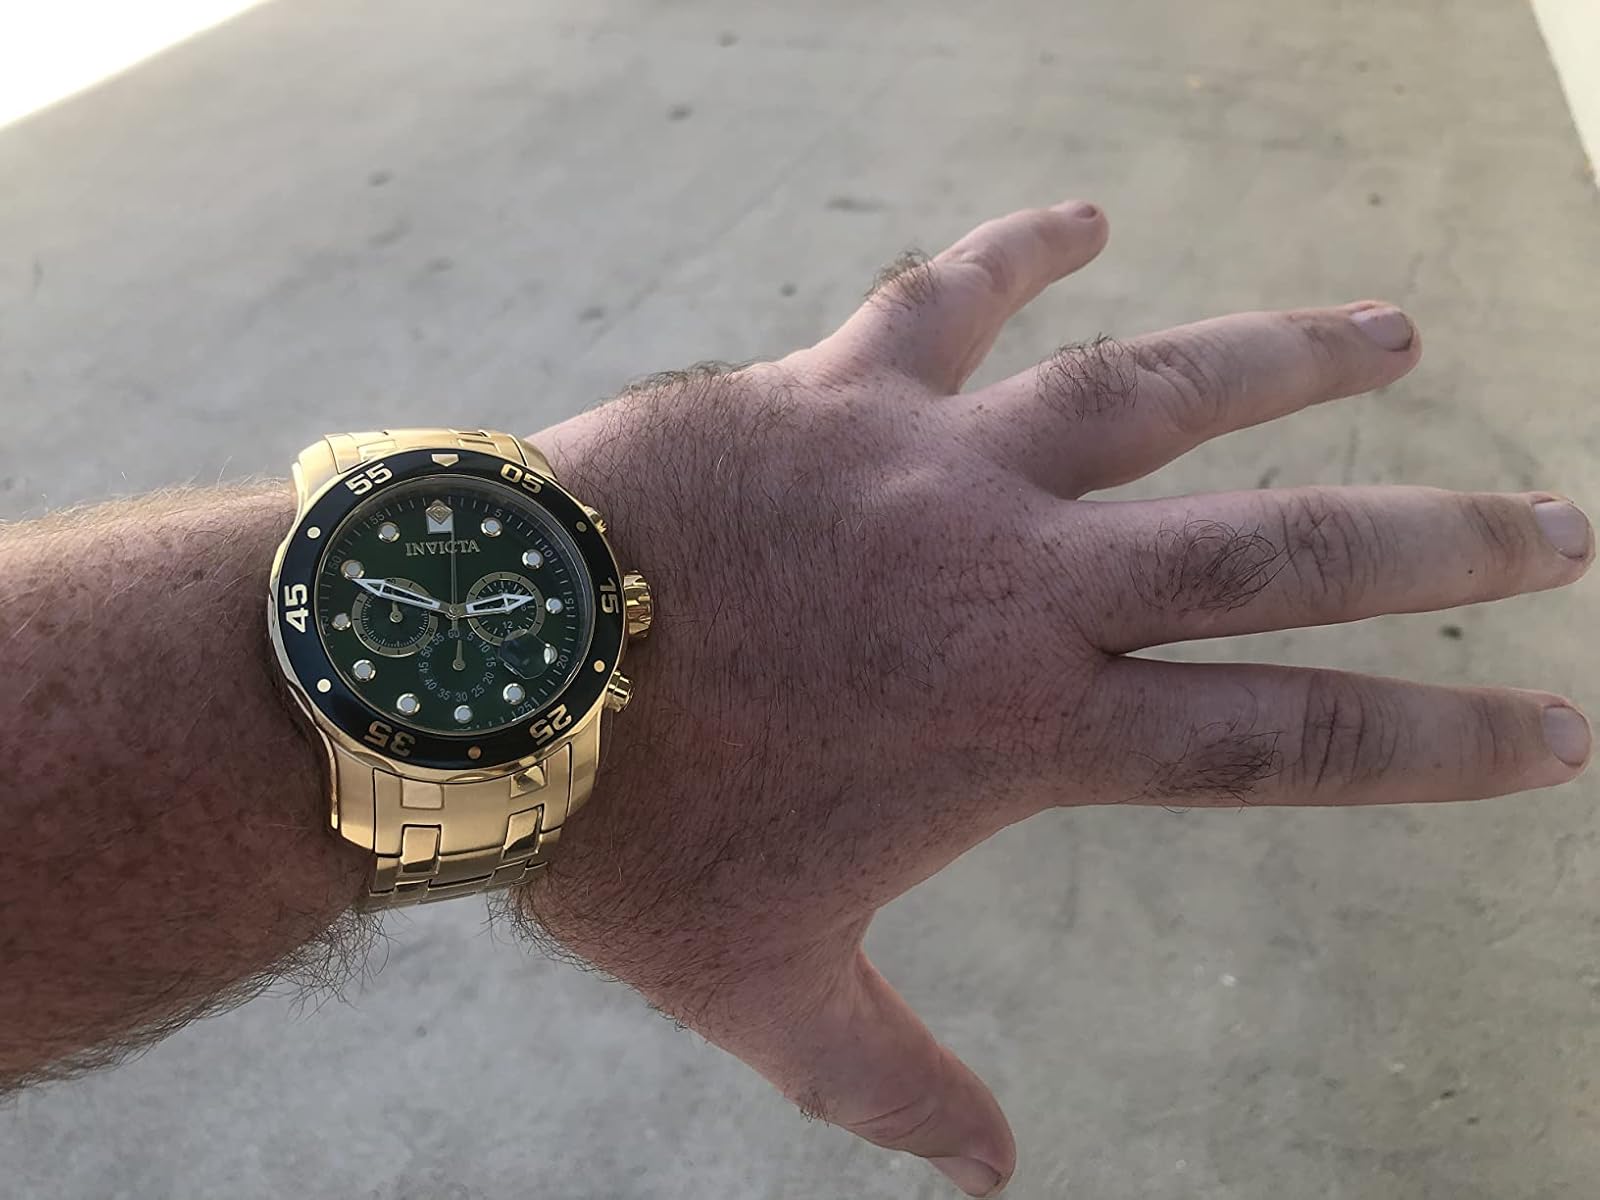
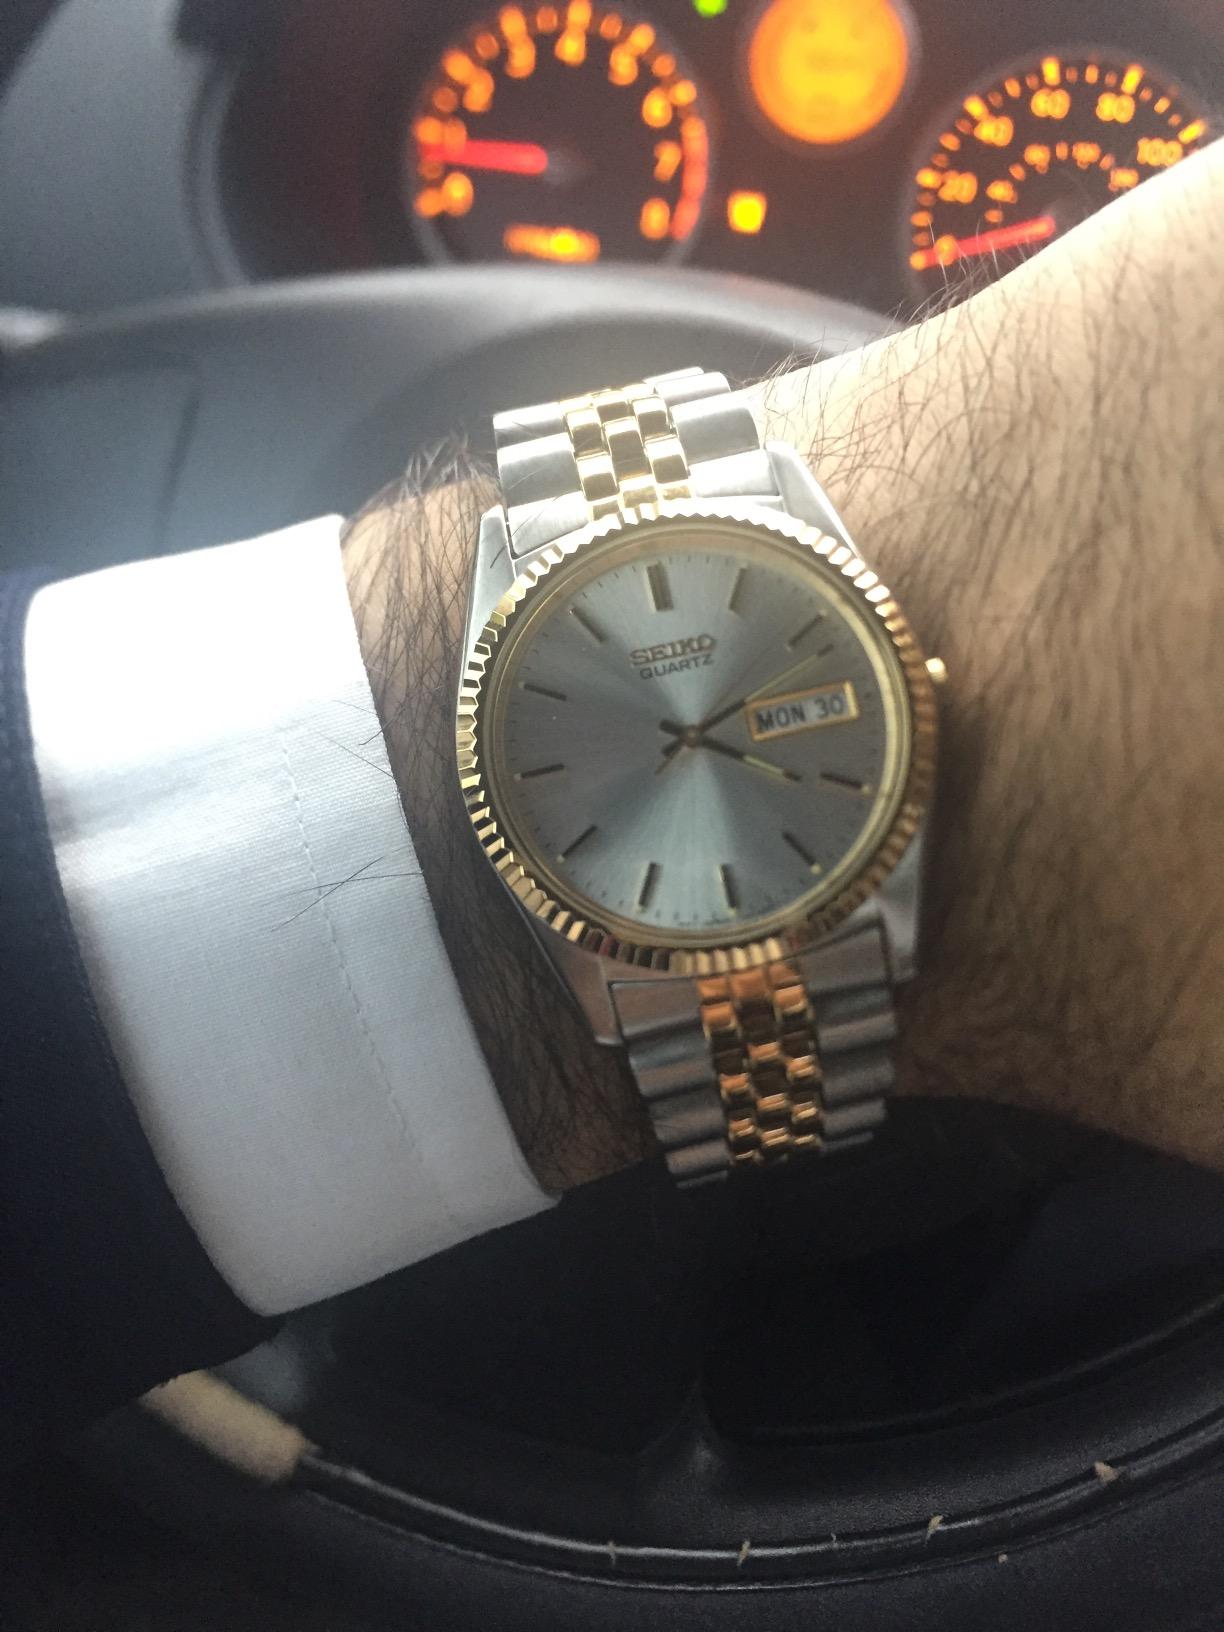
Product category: accessories_watch
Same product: no